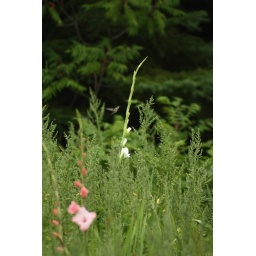
humming bird in gladiola field 3